Gesù Nuovo

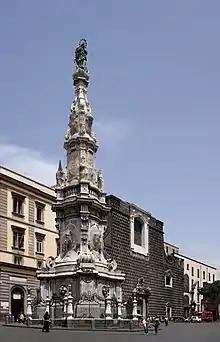
The Spire of the Immaculate Virgin.

In the chapel of Saint Francis Xavier, the altar-piece shows Saint Francis Xavier receiving a vision of the Virgin Mary, attributed to Giovanni Bernardino Azzolino. On the upper part, three paintings on the wall by Luca Giordano and the vault frescos by Corenzio and De Matteis represent episodes from the saint's life.